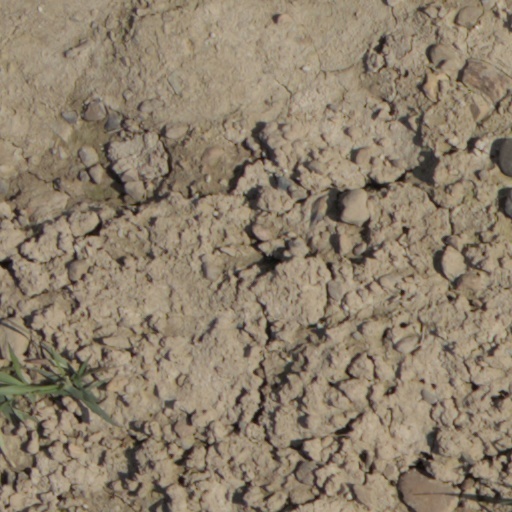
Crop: wheat